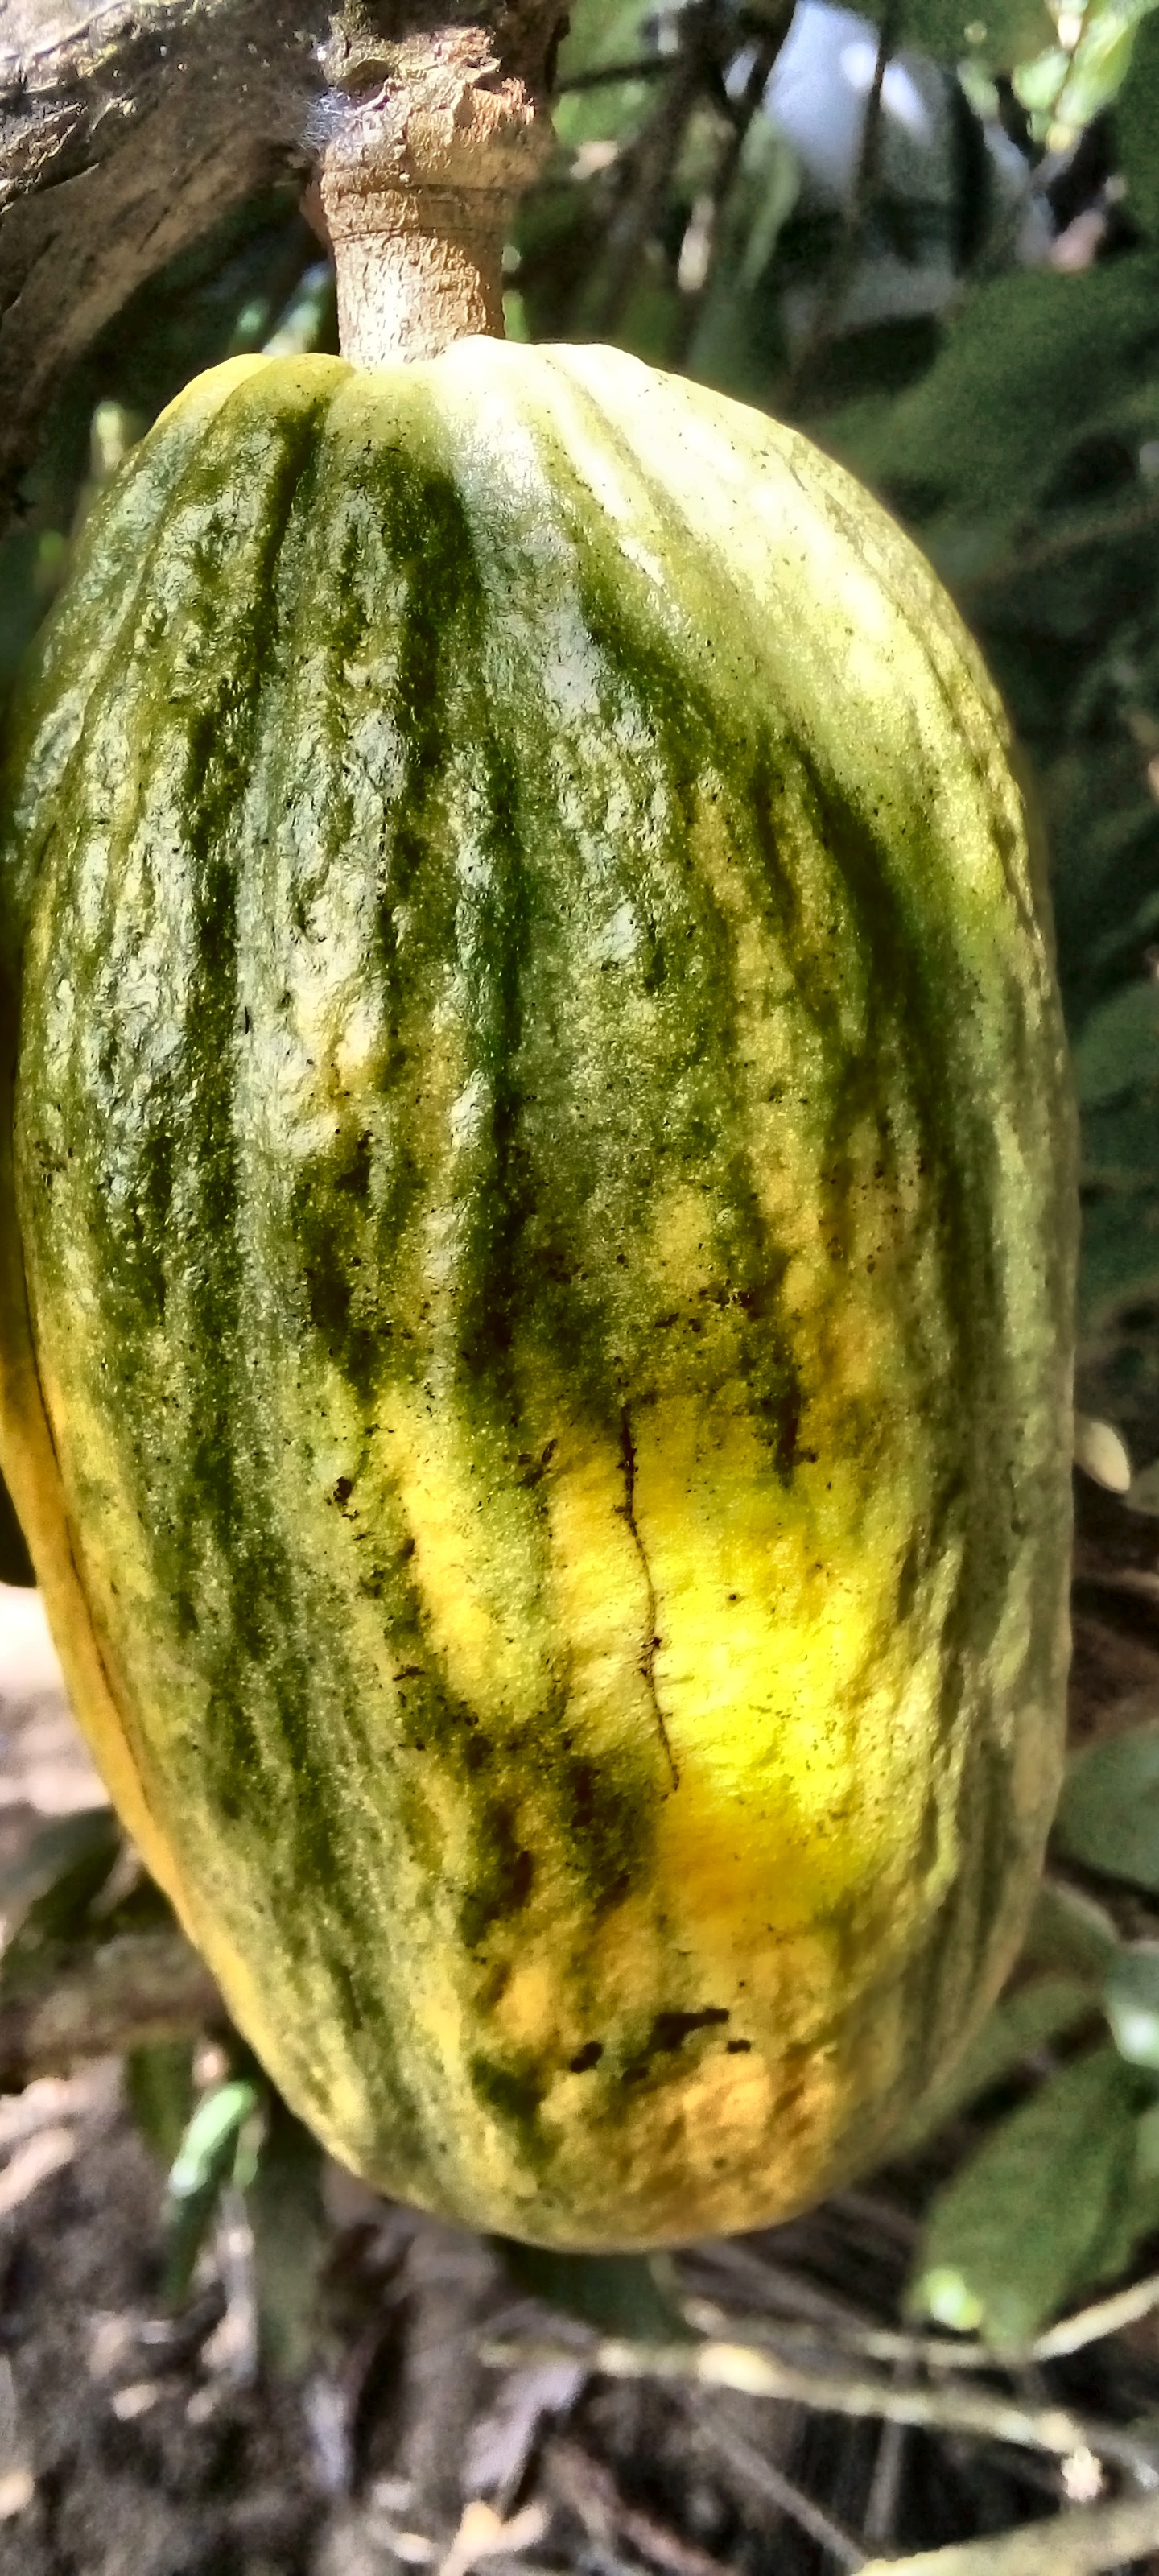
Maturity: mature
Variety: Guiana